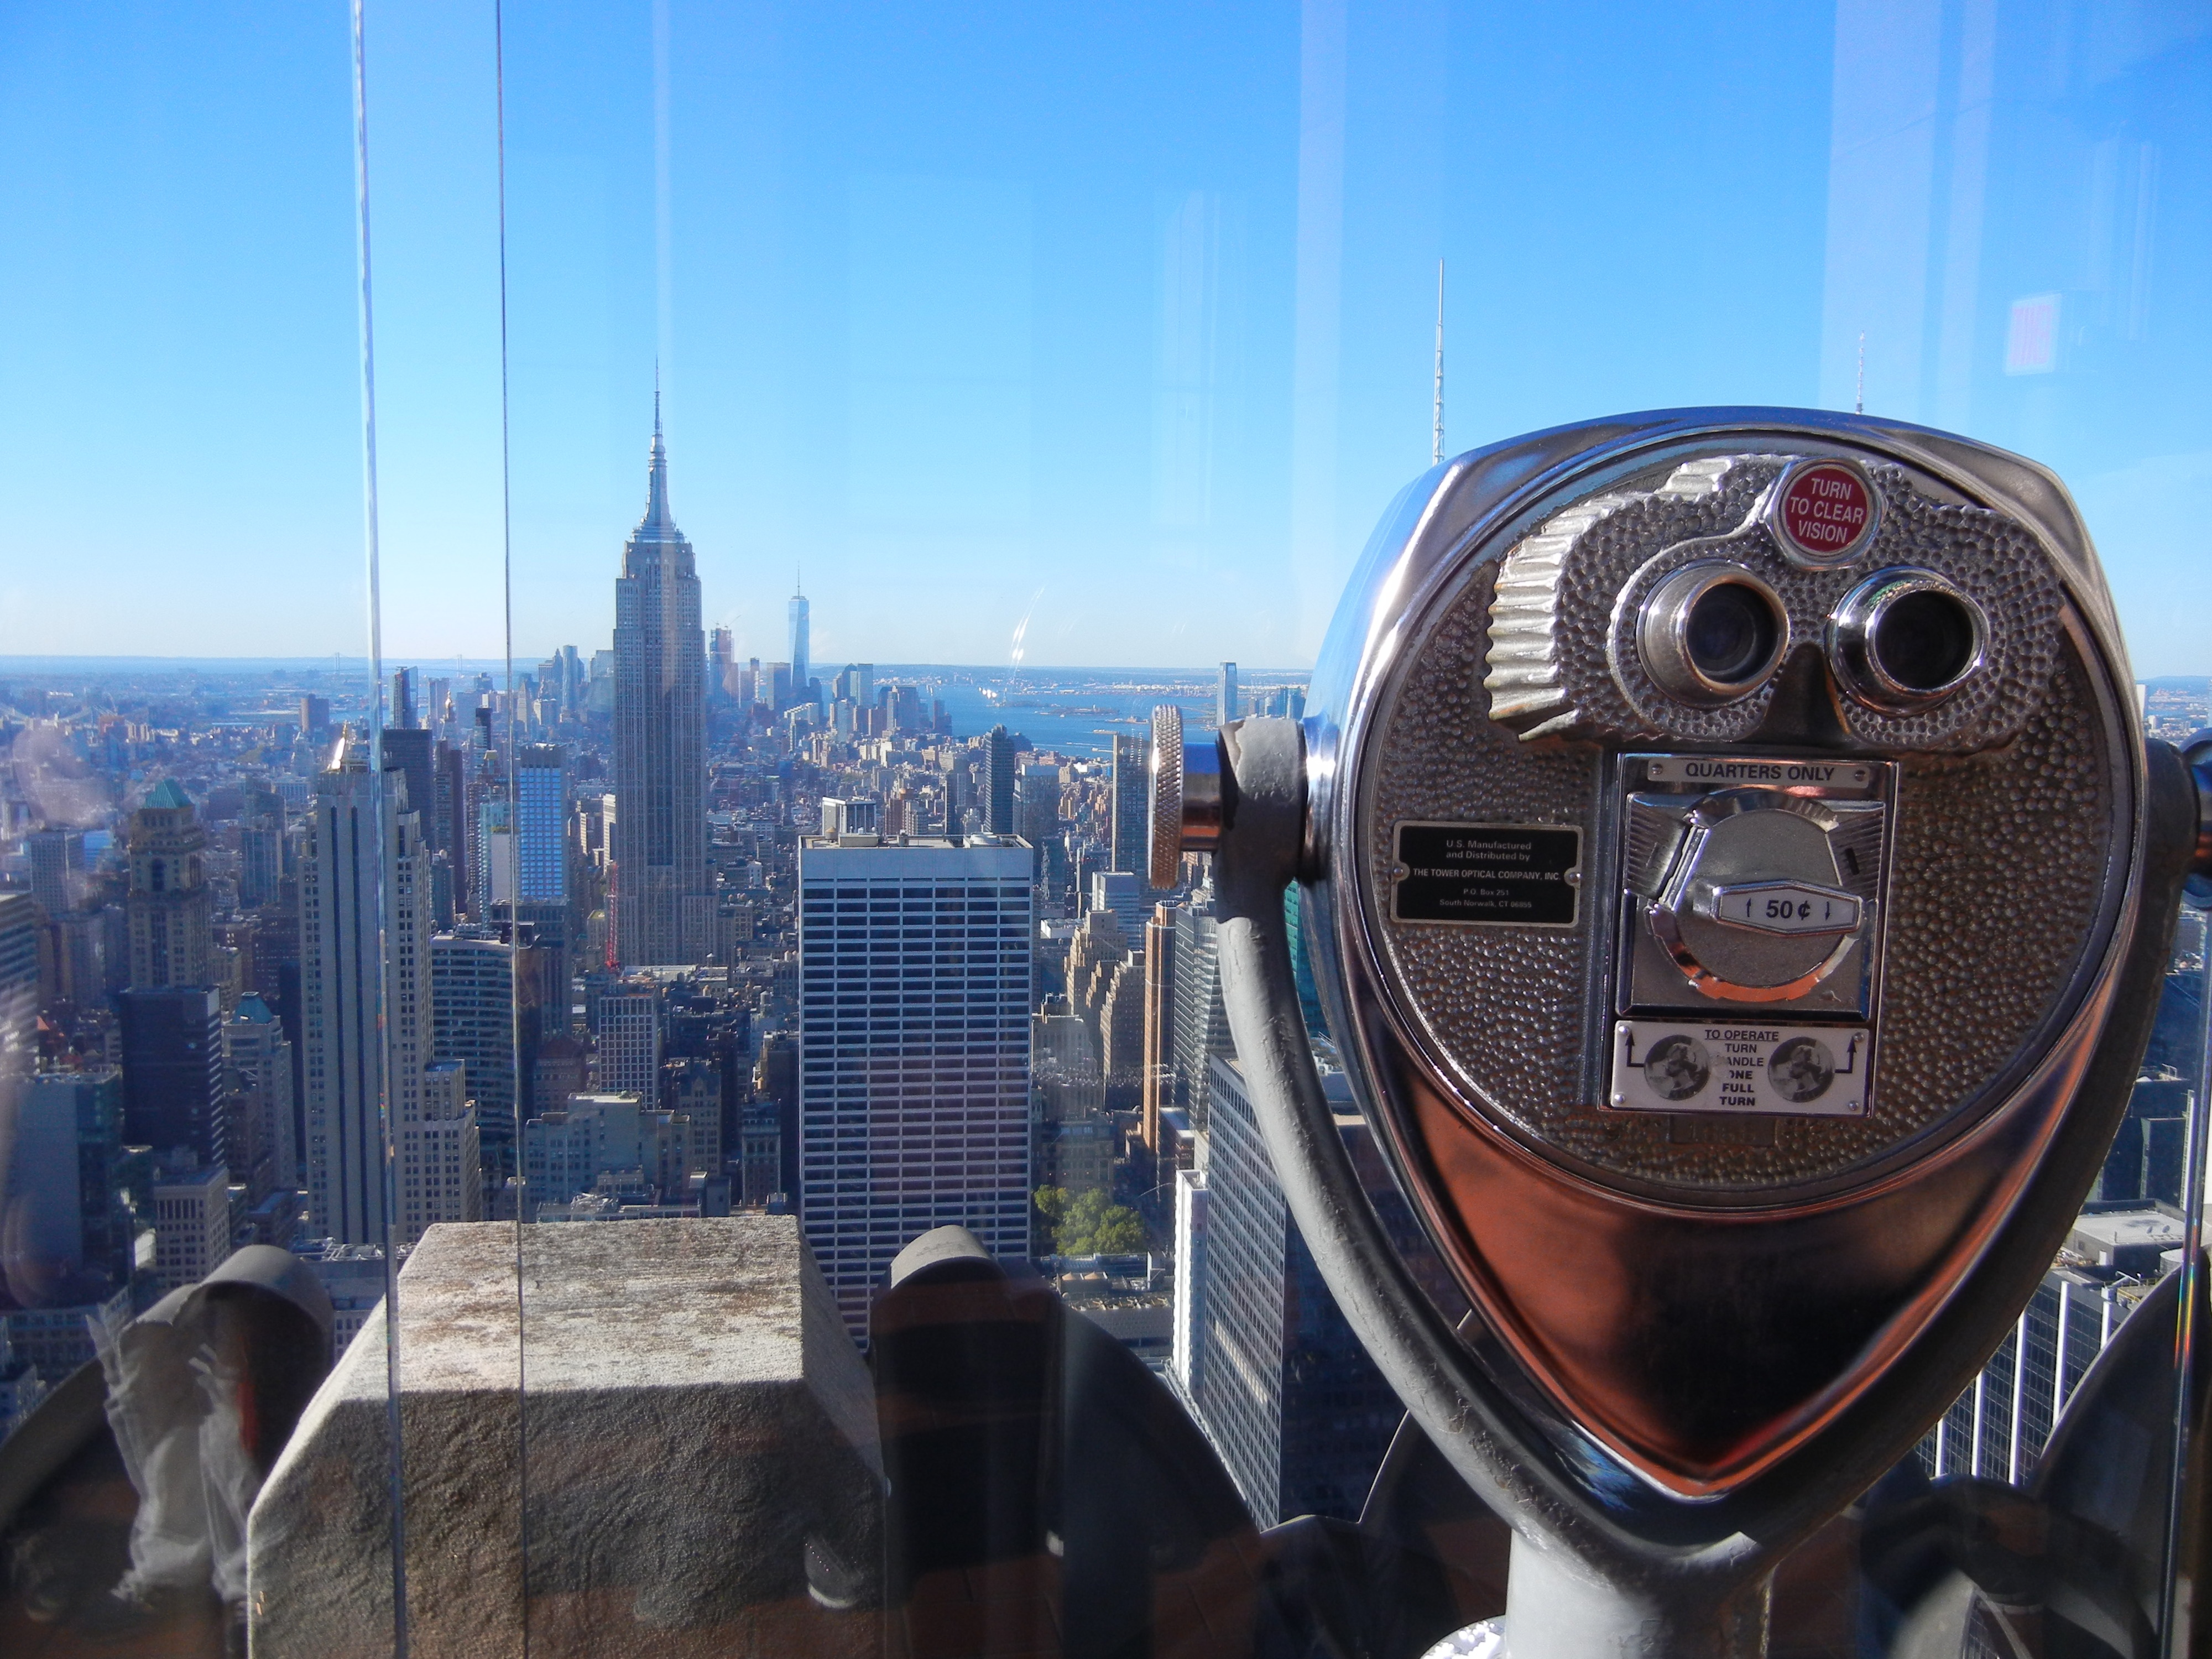
skyscraper, cityscape, vehicle, screenshot